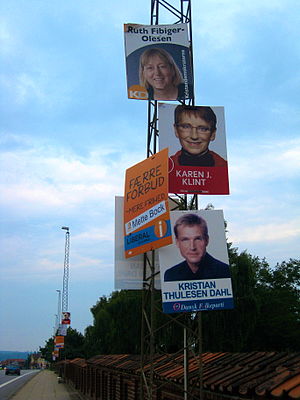
Folketingsvalget 2011 / Overblik over valgkampen / Første uge
Valgplakater fra folketingsvalget i 2011.
Folketingsvalget i 2011 fandt sted torsdag den 15. september 2011 – næsten fire år efter valget i 2007, der blev afholdt d. 13. november 2007. Ved valget skulle der vælges 179 medlemmer til Folketinget.